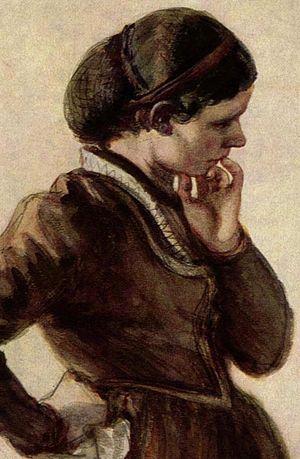
Snood
En kvinde med snood
Snood eller snodd er navnet på et grovmasket hårnet. Det kendetegnes ved at ligne et lille net med huller om nakkeknuden. Snood var først i brug i 1850'erne, men blev først mode under 2. verdenskrig.